Thailand

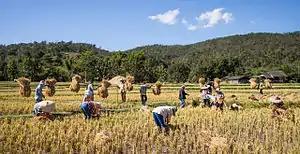
Thailand has long been one of the largest rice exporters in the world. Forty-nine per cent of Thailand's labour force is employed in agriculture.

Tourism makes up about 6% of the country's economy. Prior to the pandemic, Thailand was the world's eighth most visited country according to the World Tourism rankings compiled by the United Nations World Tourism Organisation. In 2019, Thailand received 39.8 million international tourists, ahead of United Kingdom and Germany and was the fourth highest in international tourism earning 60.5 billion US dollars.